Water slope

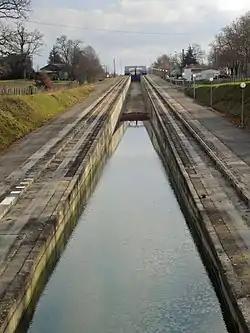
Montech Water Slope seen from below, with the moving apparatus at the top of the slope

A water slope is a type of canal inclined plane built to carry boats from a canal or river at one elevation up or down to a canal or river at another elevation.